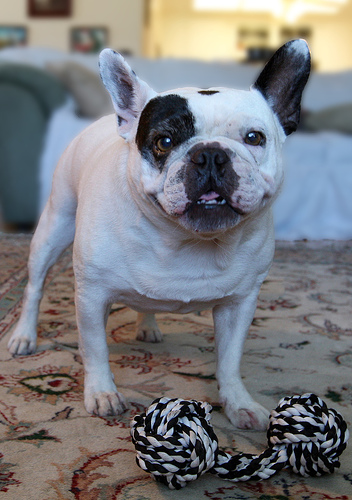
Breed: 1121-n000002-French_bulldog